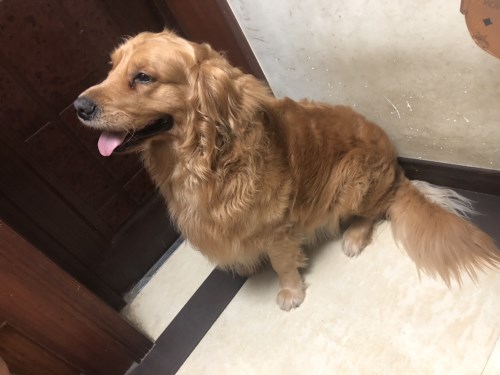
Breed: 5355-n000126-golden_retriever